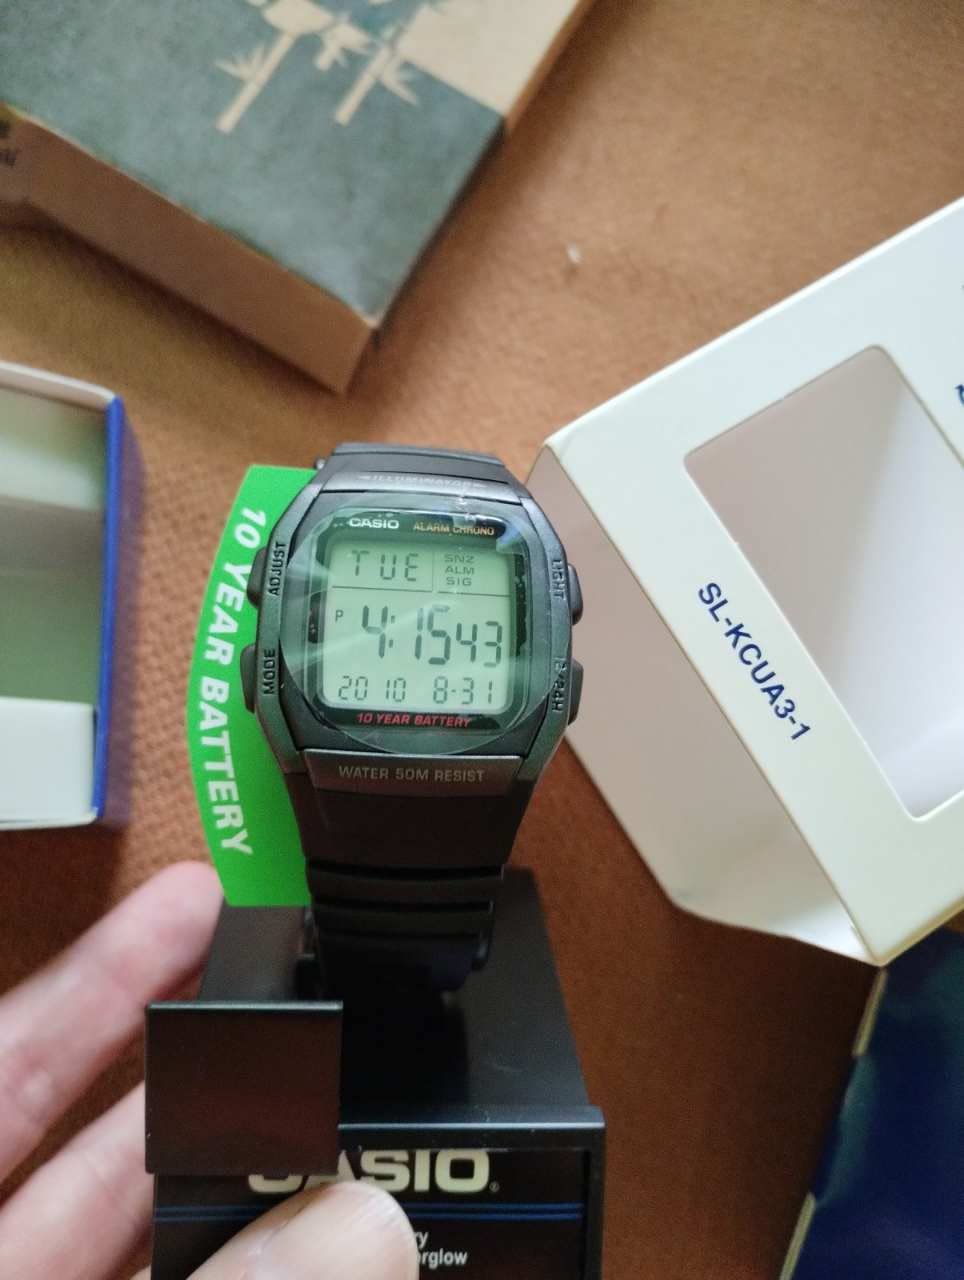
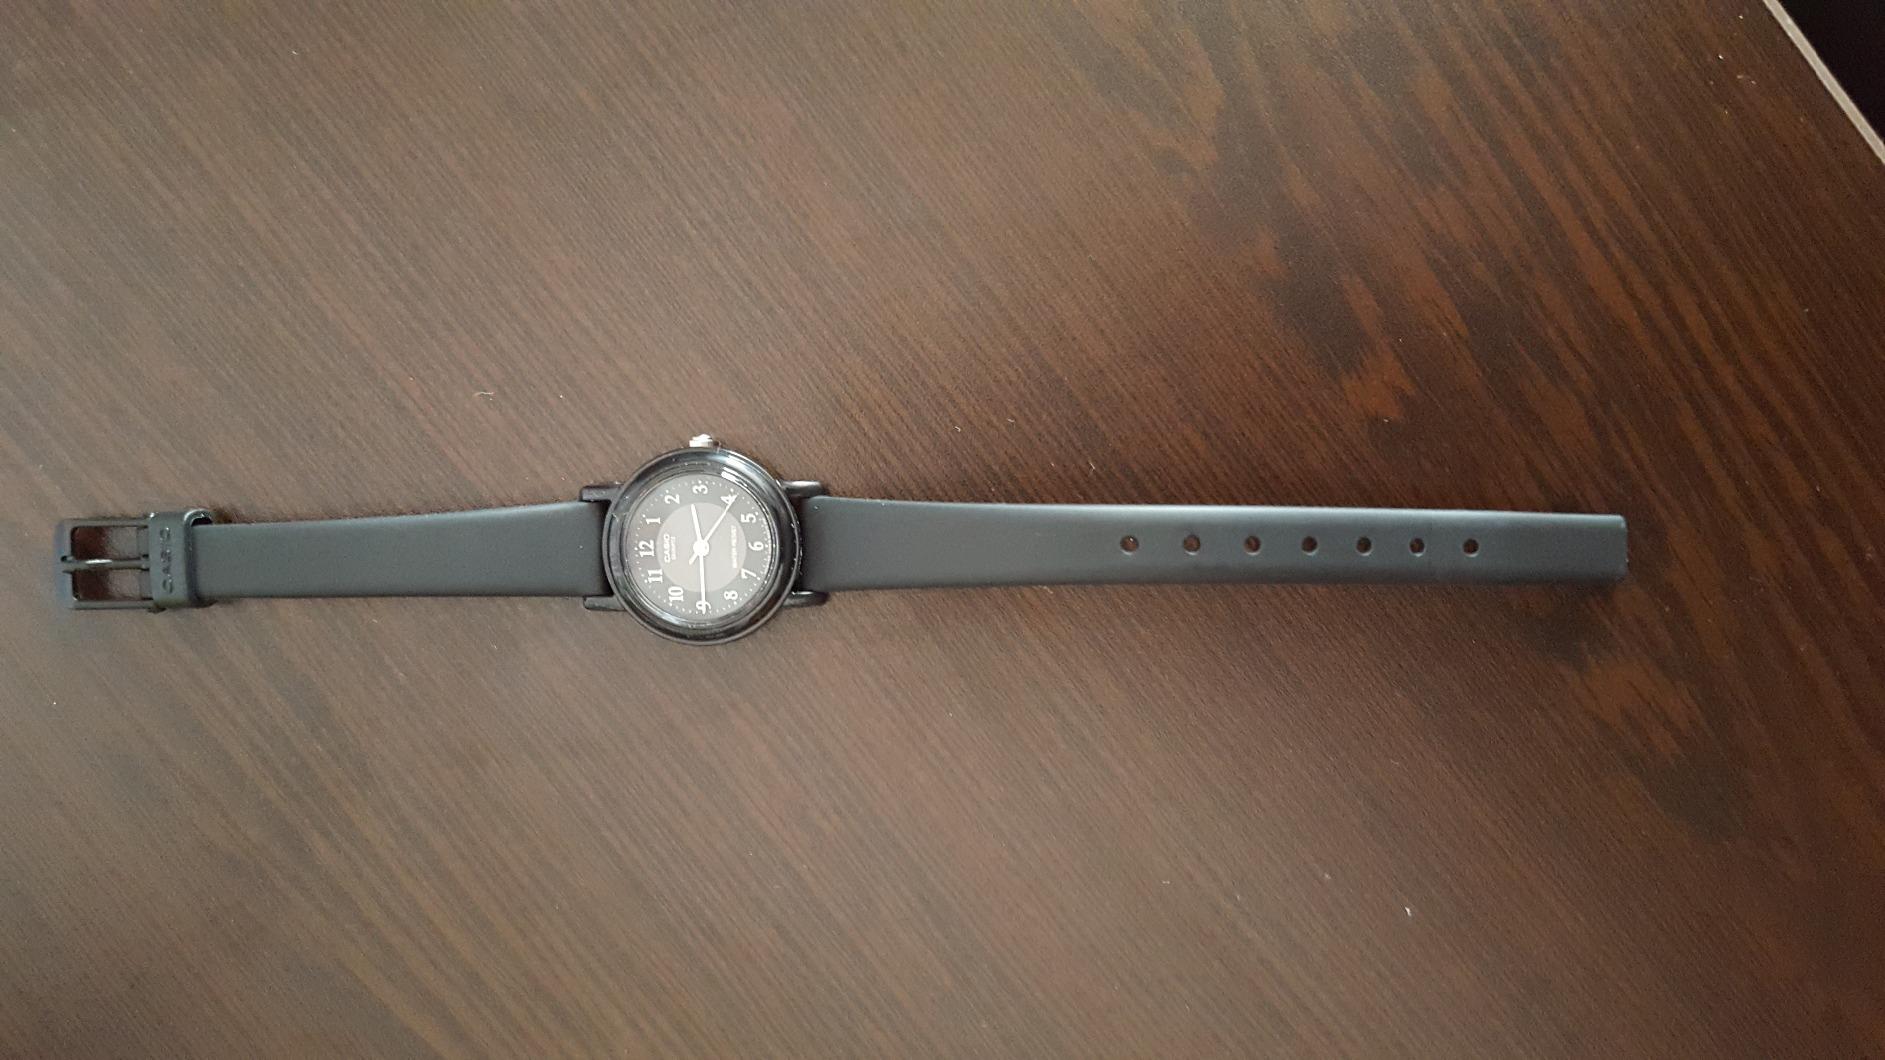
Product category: accessories_watch
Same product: no